Museum of Appalachia

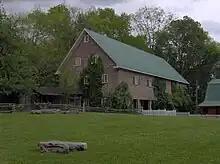
The People's Building

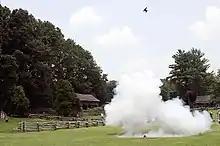
An anvil is blown sky-high during an "anvil shoot" at the museum's July 4 celebration.

For 38 years, the museum hosted an event called "Tennessee Fall Homecoming." Considered one of the nation's largest, most authentic music and folk festivals, Homecoming featured dozens of acclaimed musicians performing all-day on four outdoor stages, as well as evening performances by headlining artists. Bill Monroe, Earl Scruggs, Marty Stuart, Old Crow Medicine Show, Lee Ann Womack, Jerry Douglas, The SteelDrivers, Ralph Stanley, John Hartford, Doc Watson, and Rhonda Vincent are a few of the artists that performed at Homecoming.